Efigenio Ameijeiras

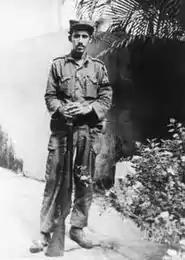

Efigenio Ameijeiras Delgado (September 21, 1931 – February 10, 2020) was a Cuban military commander affiliated with Fidel Castro from the 1950s. Son of Manuel Ameijeiras Fontelo, a native of Pontevedra (Spain) and the Cuban María de las Angustias Delgado Romo, from Corral Falso, in Matanzas. At the age of four, his father disappeared, so his mother had to take care of her children alone.